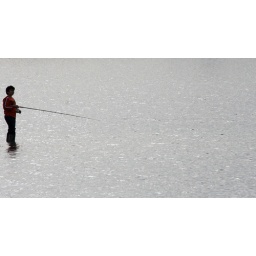
Fishing in silver water